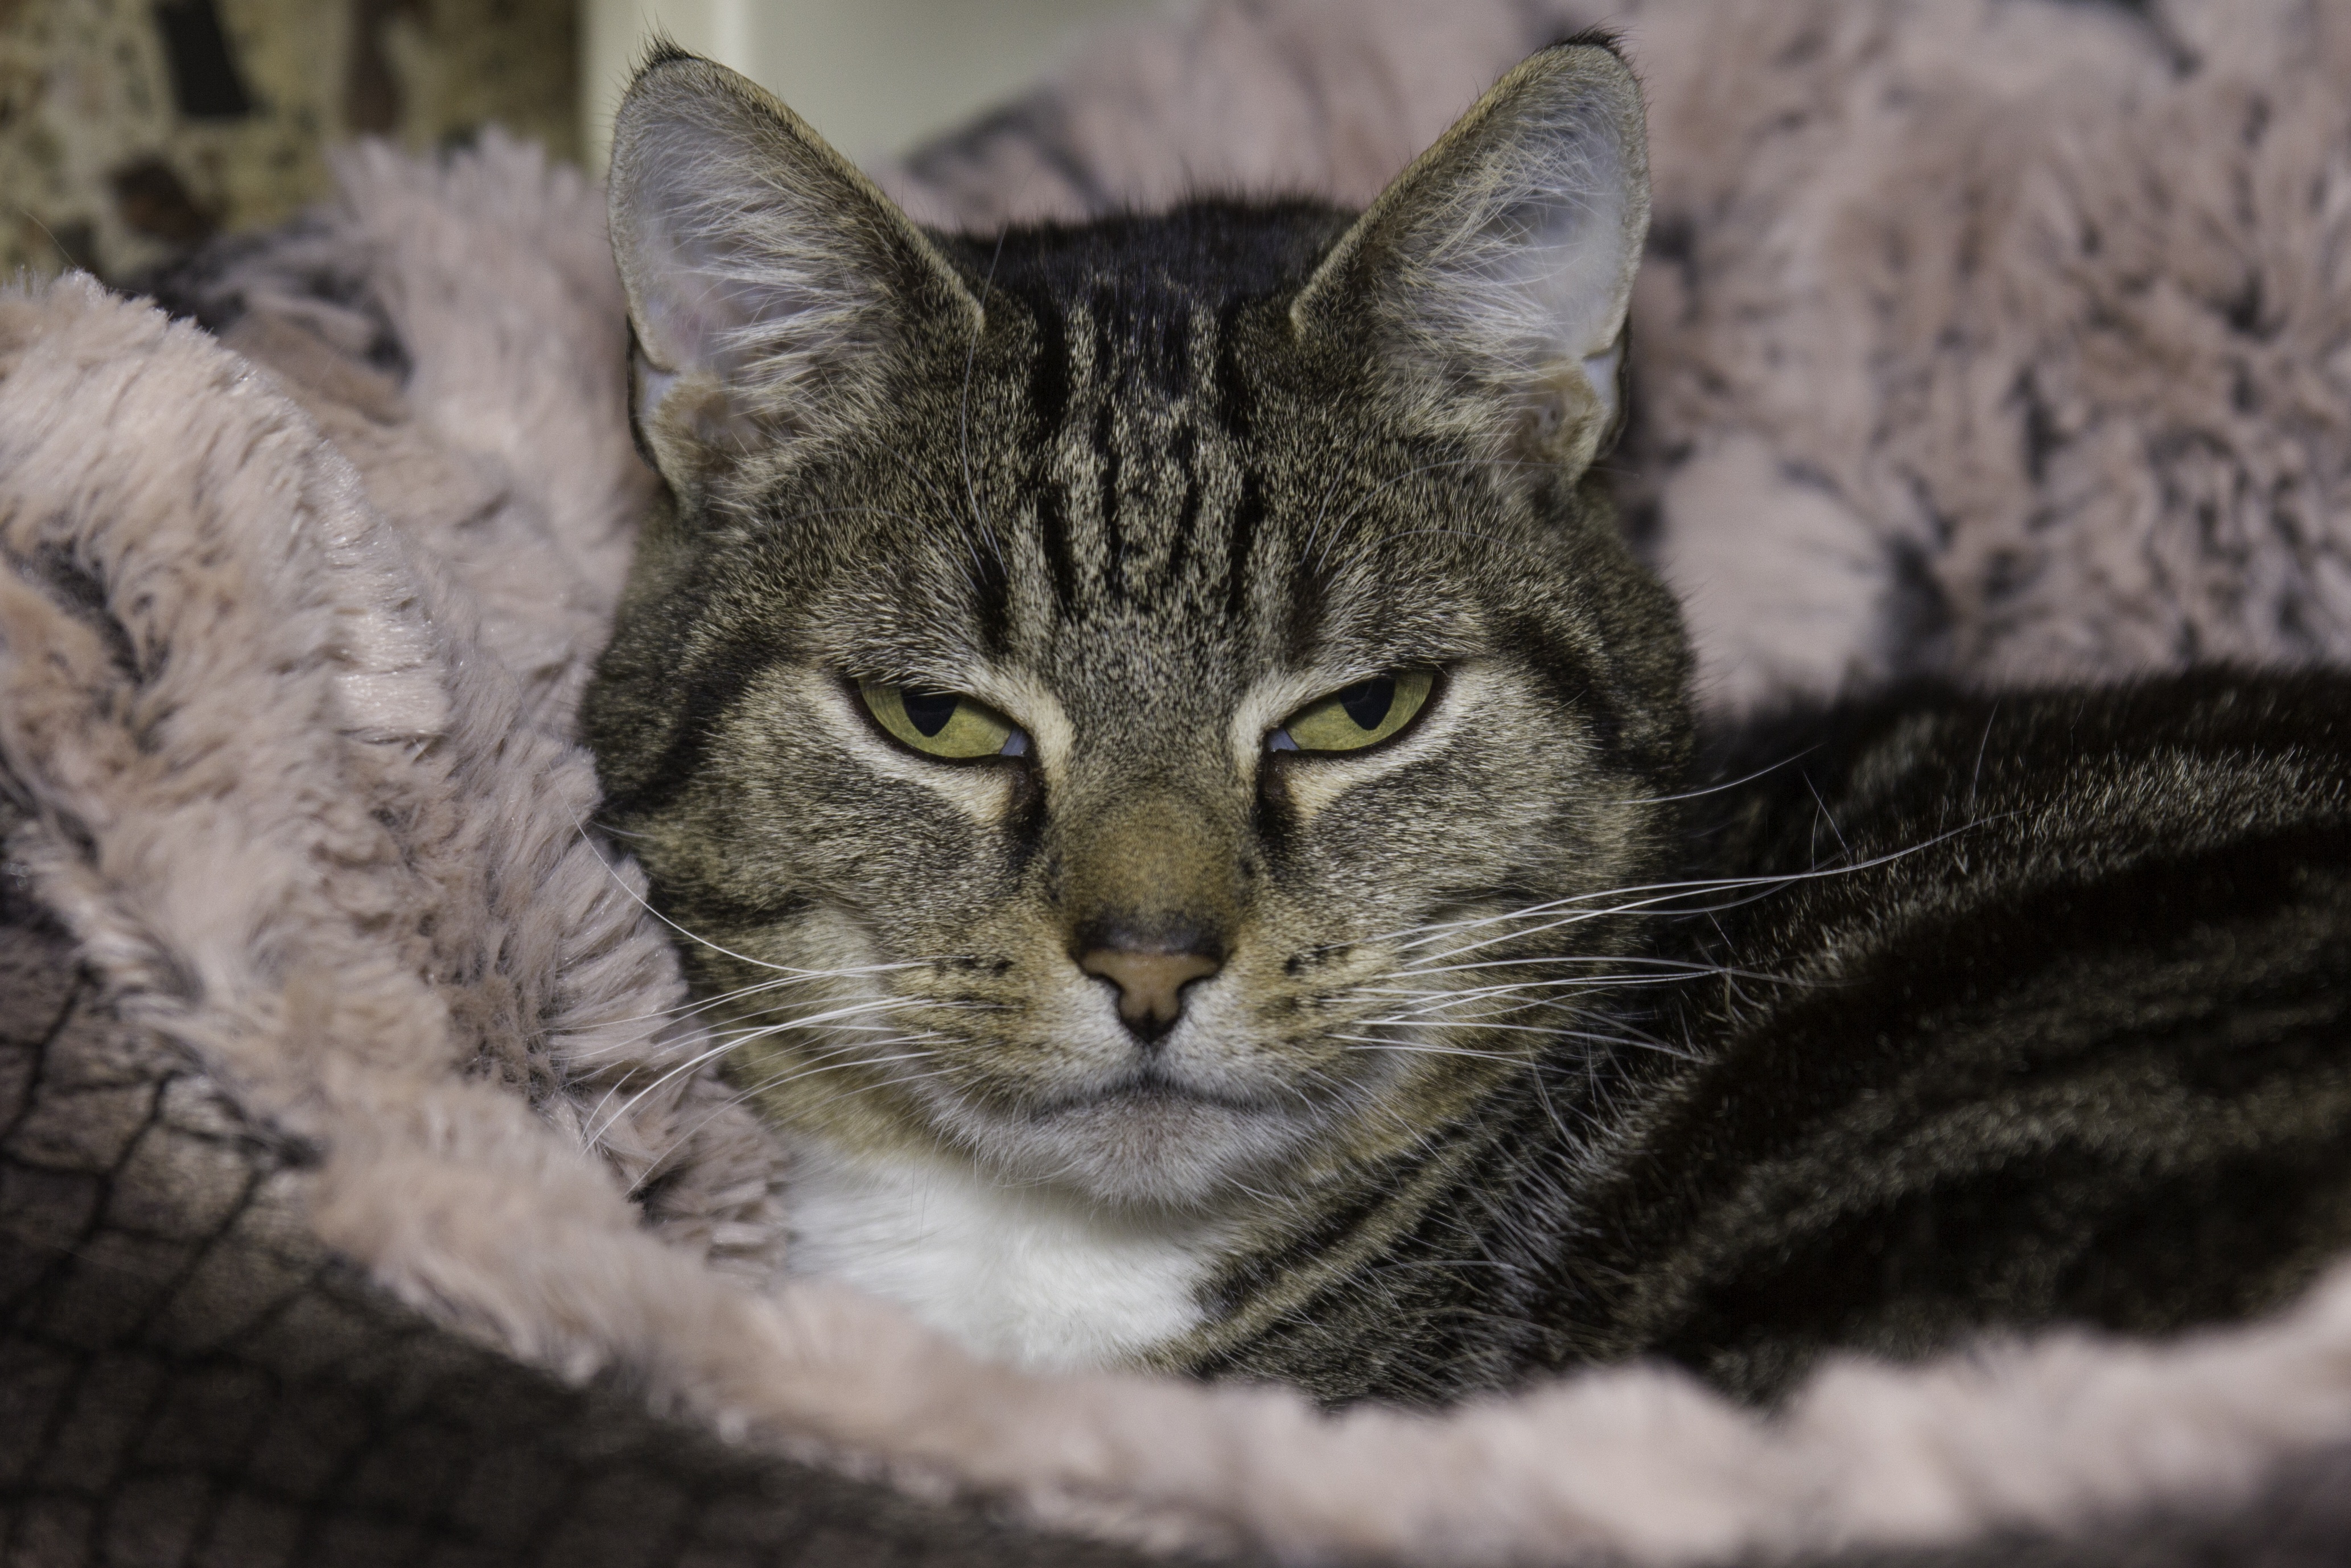
animal, pet, kitten, cat, mammal, fauna, close up, whiskers, vertebrate, domestic cat, wildlife photography, cat's eyes, feel at home, tabby cat, european shorthair, wild cat, small to medium sized cats, cat like mammal, domestic short haired cat, pixie bob